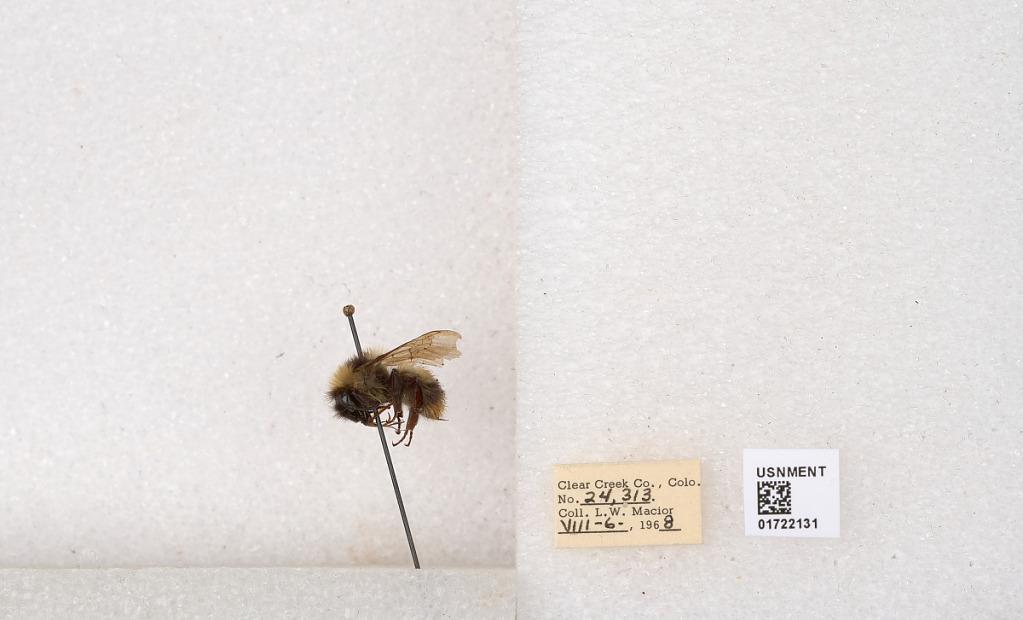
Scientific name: Bombus kirbyellus
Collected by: L. Macior
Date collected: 1968-8-6
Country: United States
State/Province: Colorado
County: Clear Creek
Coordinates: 39.6891, -105.644